Kadyrzhan Damitov

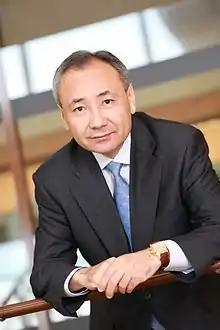
Damitov in 2009

Kadyrzhan Qabdoshuly Damitov (born 16 December 1959) is a Kazakh financier who is the president of the "Kazakhstan Stock Exchange" (KASE).